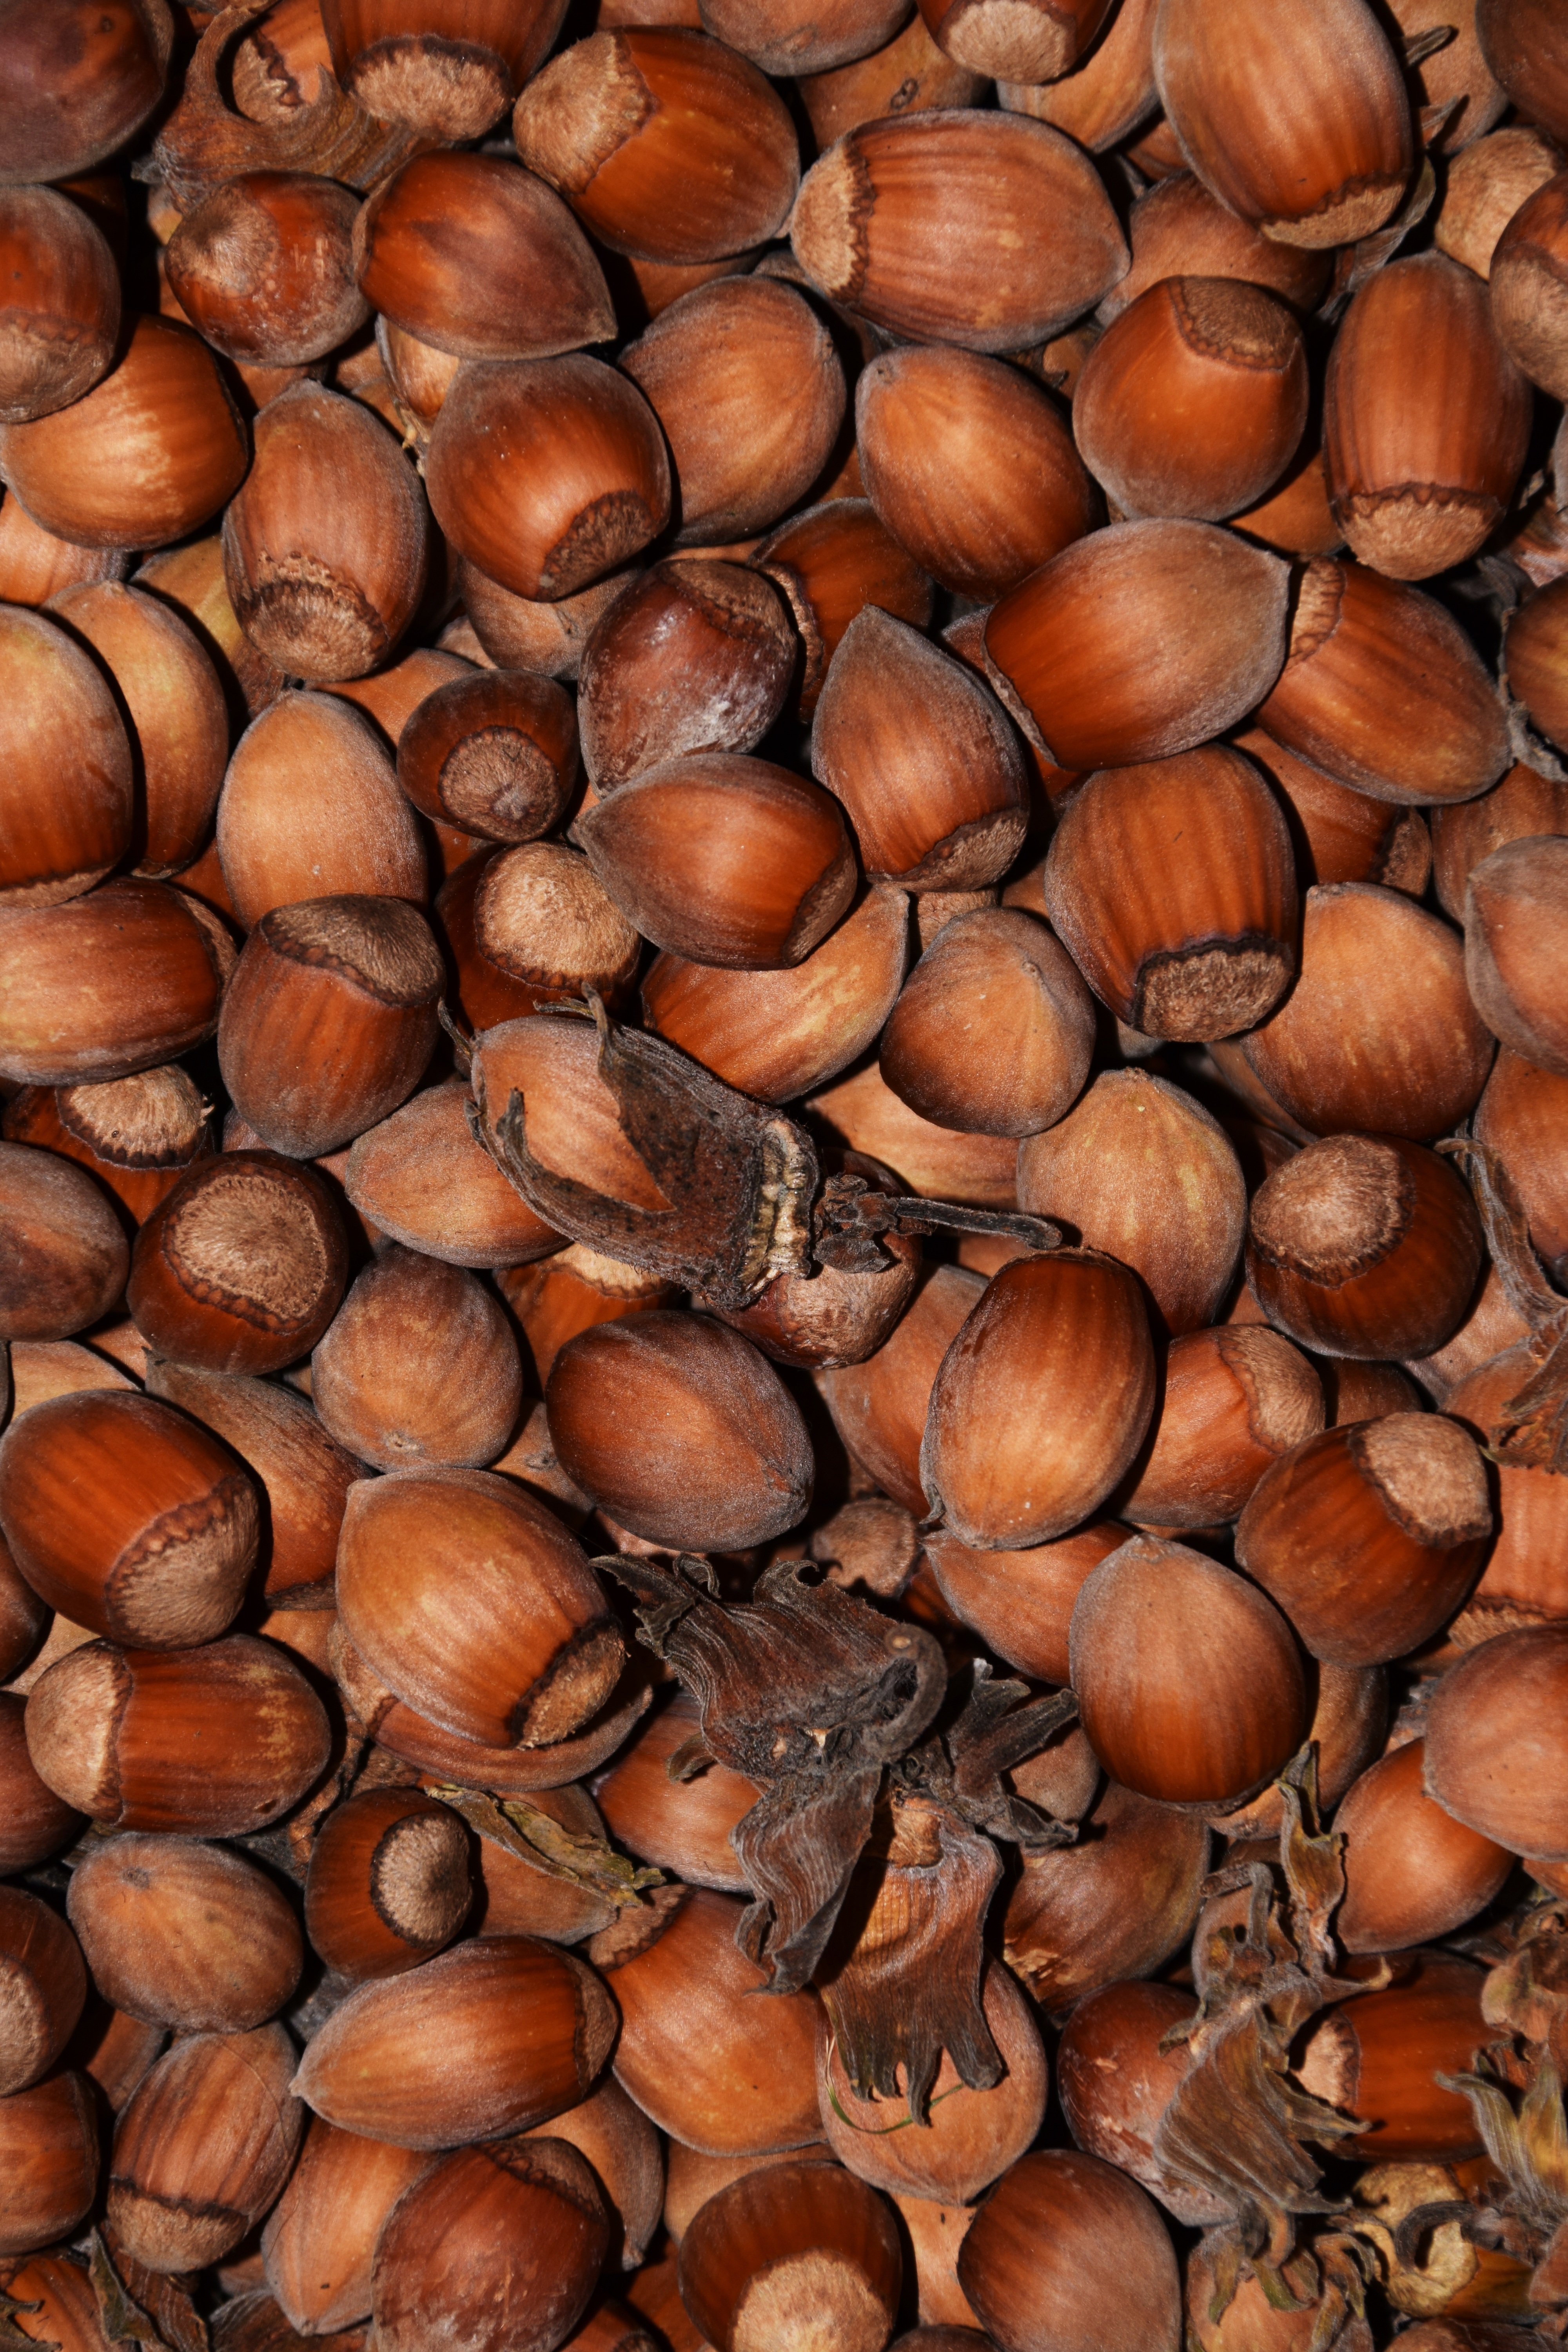
wood, food, produce, brown, nut, healthy, eat, delicious, coconut, nuts, background, tree fruit, hazelnut, nutshell, chestnut, hazelnuts, fruit pod, common hazel, nuts seeds